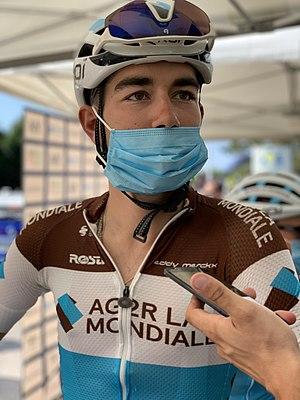
Clément Champoussin au départ de la troisième étape du Tour de l'Ain 2020.
Clément Champoussin, est un coureur cycliste français, membre du Chambéry CF.